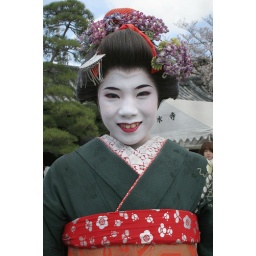
I believe this &amp;quot;Maiko&amp;quot; may have actually been a male theater actor in training.